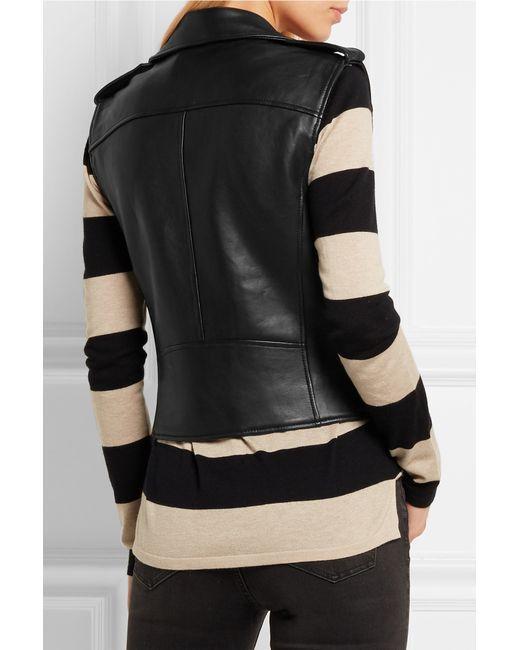
Halbarm stylische Lederjacke für Damen